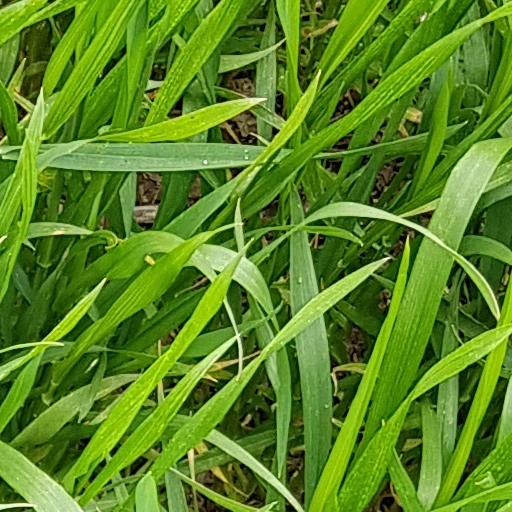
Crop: wheat